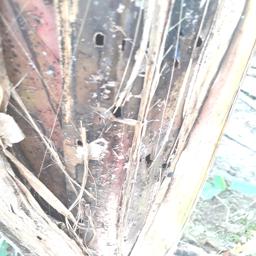
Label: BACTERIAL SOFT ROT